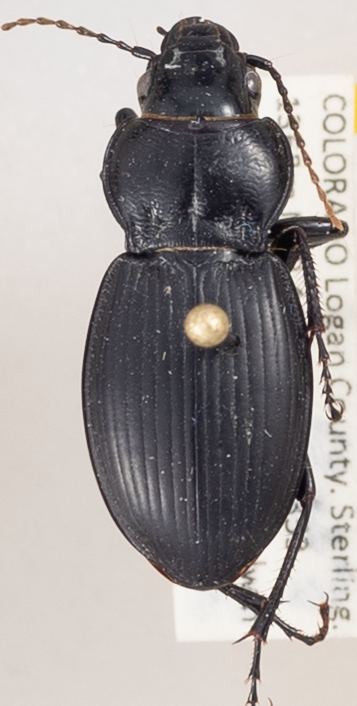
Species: Cyclotrachelus torvus
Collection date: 2015-06-25
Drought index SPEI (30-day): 0.06
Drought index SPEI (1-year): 1.642
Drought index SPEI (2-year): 1.498